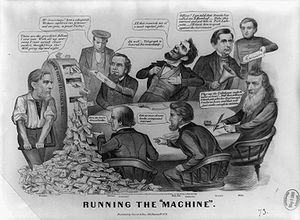
Gideon Welles / Biografi
Seddelpressen kører